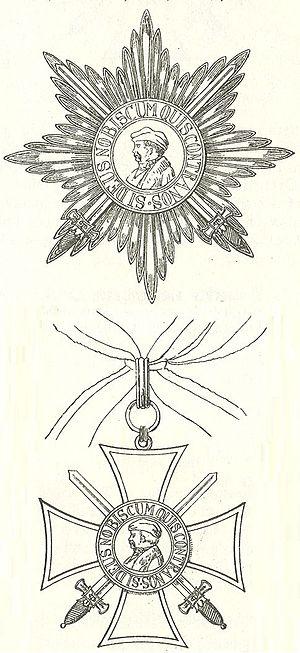
L'Ordre de Philippe le Magnanime est fondé le 1ᵉʳ mai 1840 par le grand-Duc Louis II de Hesse en commémoration de l'ancêtre de la Maison, Philippe Iᵉʳ, en tant qu'ordre du Mérite général. Le monarque régnant est Grand Maître et l'Ordre se classe directement derrière l'Ordre de Louis de Hesse.